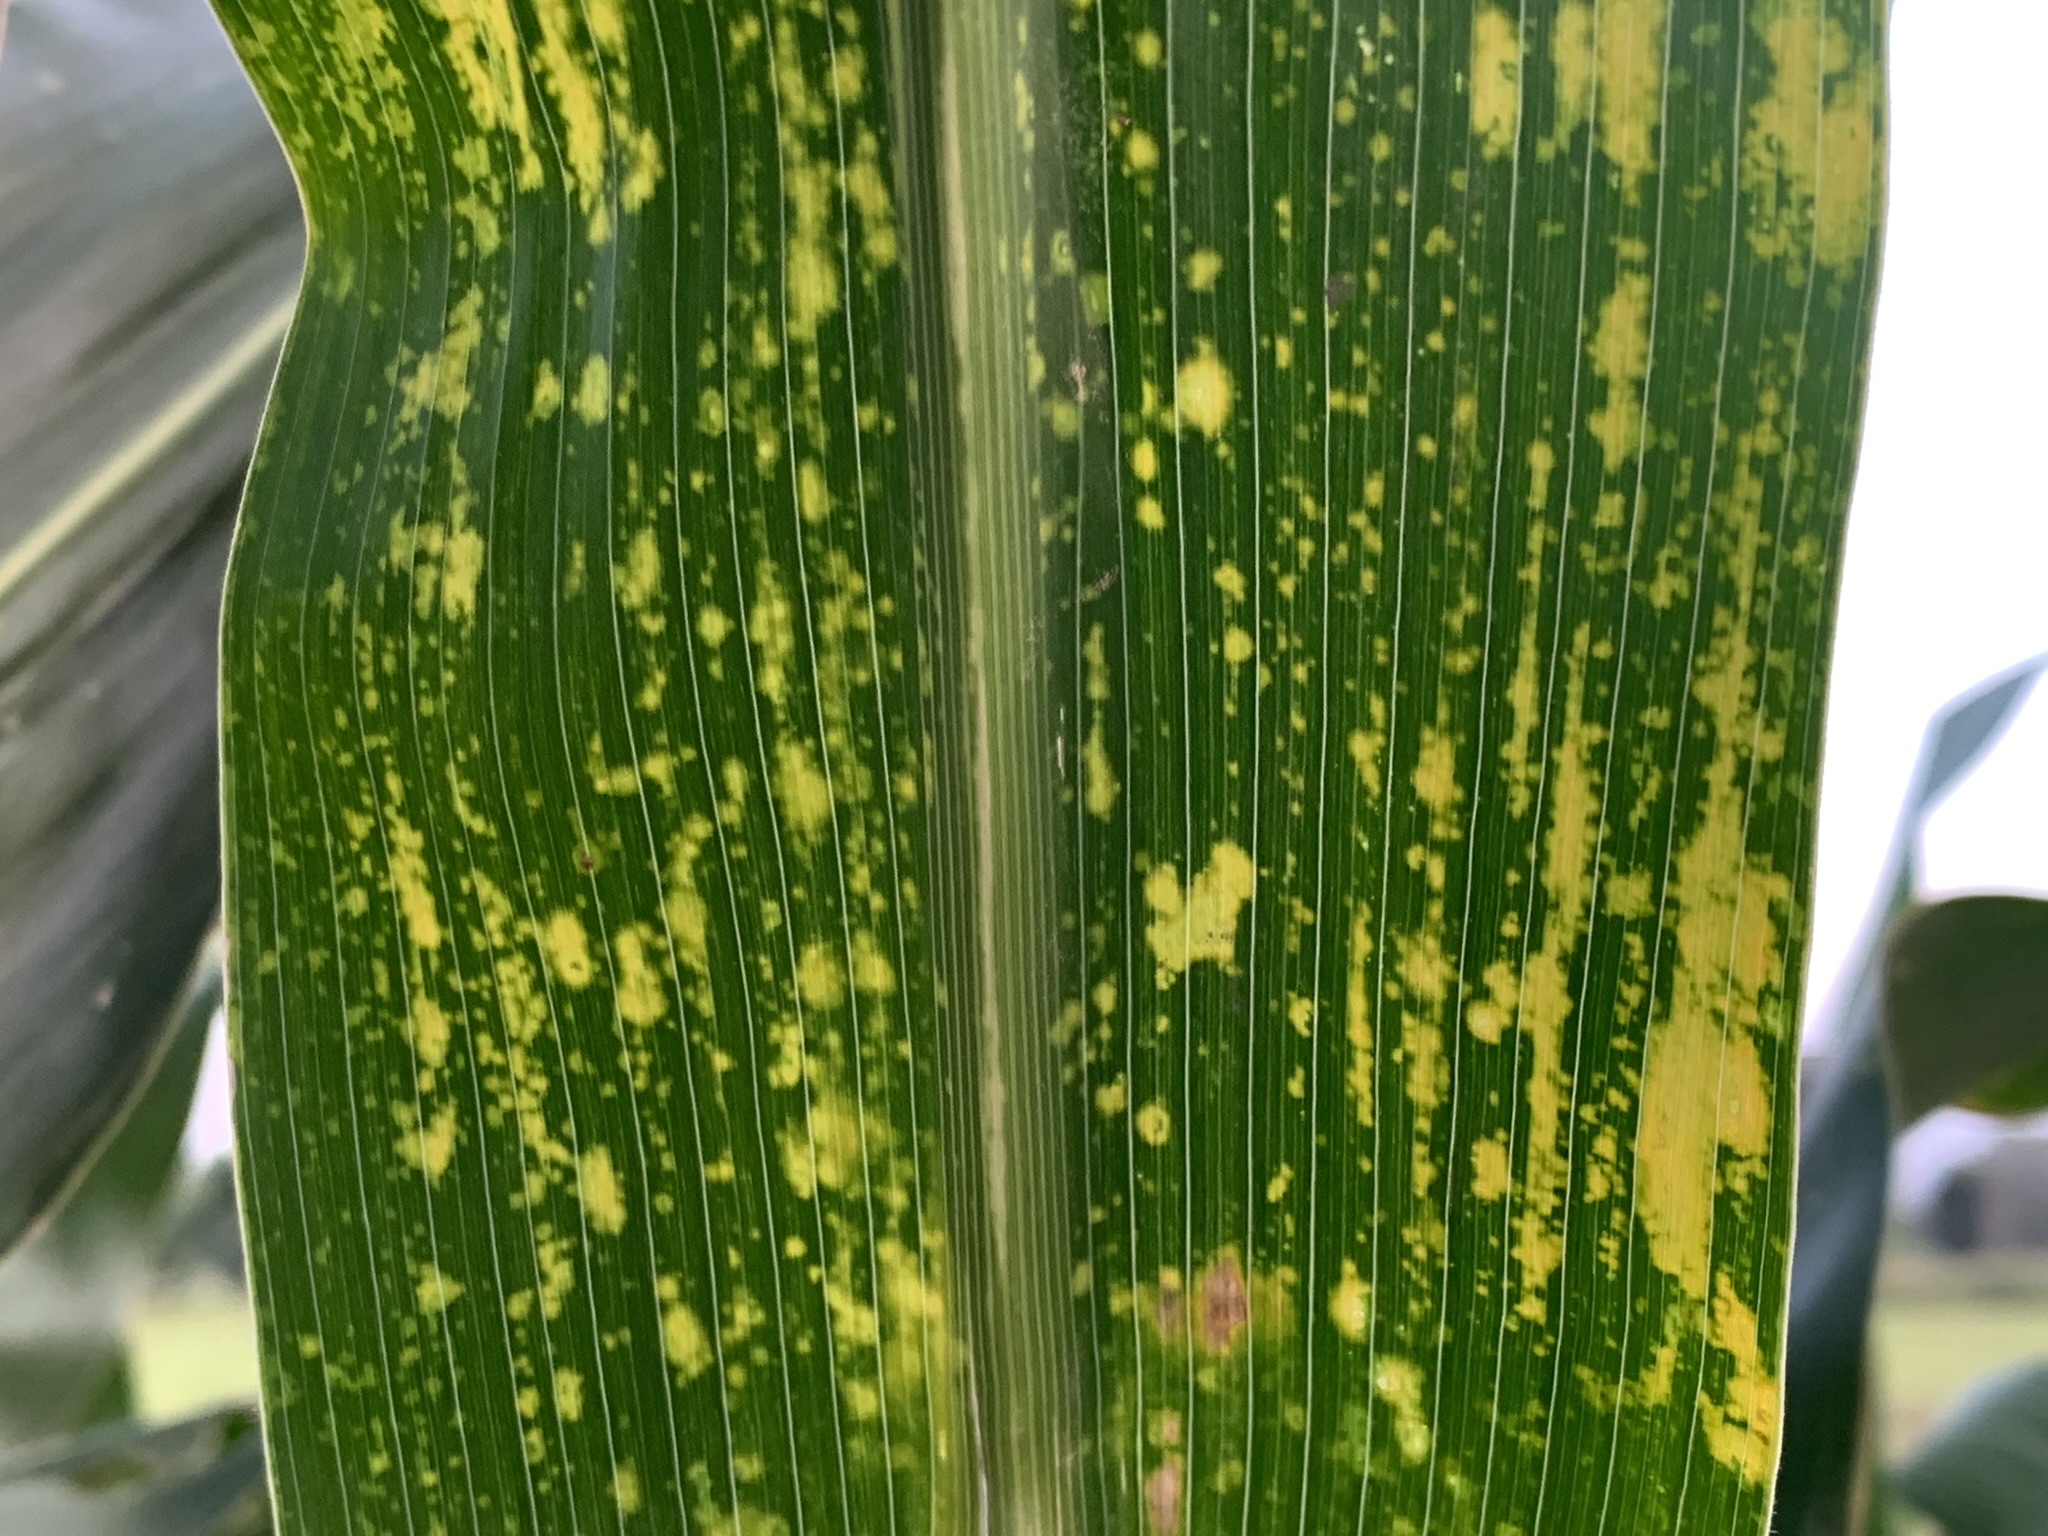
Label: MLN